Militsiya

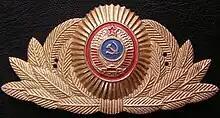
Soviet "militsiya" officer's cap cockade (service/parade version).

The name "militsiya" as applied to police forces originates from a Russian Provisional Government decree dated April 17, 1917, and from early Soviet history: both the Provisional Government and the Bolsheviks intended to associate their new law-enforcement authority with the self-organisation of the people and to distinguish it from the czarist police. The militsiya was reaffirmed in Russia on October 28 (November 10, according to the new style dating), 1917 under the official name of the "Workers' and Peasants' Militsiya", in further contrast to what the Bolsheviks called the "bourgeois class protecting" police. Eventually, it was replaced by the Ministry of Internal Affairs (Russian: МВД, "MVD"; Ukrainian: МВС, "MVS"; Belarusian: МУС, "MUS"), which is now the official full name for the militsiya forces in the respective countries. Its regional branches are officially called Departments of Internal Affairs—city department of internal affairs, "raion" department of internal affairs, "oblast" department of internal affairs, etc. (The Russian term for a "raion" department is OVD (ОВД; Отдел/Отделение внутренних дел, "Otdel/Otdeleniye vnutrennikh del"), for region department is UVD (УВД; Управление внутренних дел, "Upravleniye vnutrennikh del") or, sometimes, GUVD (ГУВД; Главное управление внутренних дел, "Glavnoye upravleniye vnutrennikh del"), same for national republics is MVD (МВД; Министерство внутренних дел, "Ministerstvo vnutrennikh del").)